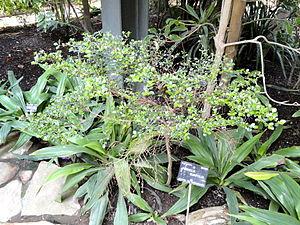
Fernelia buxifolia est une espèce de plantes de la famille des rubiacées. Elle est endémique de l'archipel des Mascareignes, dans le sud-ouest de l'océan Indien. Elle est appelée bois de balai ou bois de buis à La Réunion et à l'île Maurice.